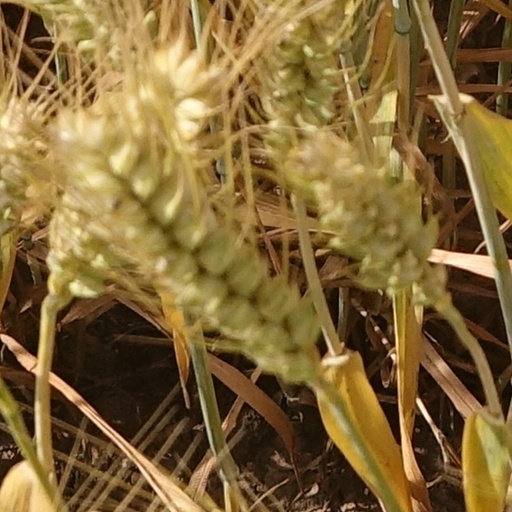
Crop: wheat